Describe the emotion expressed in this image:  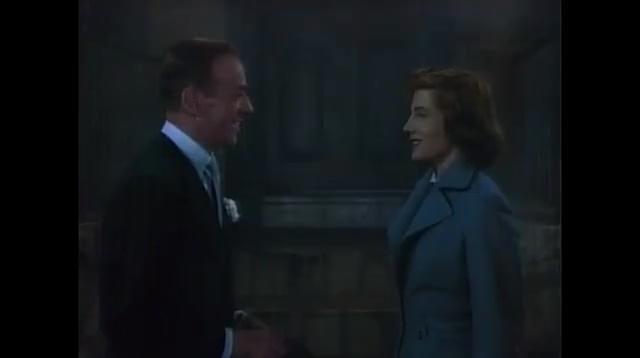
This person displays Fear, valence and arousal with high intensity.